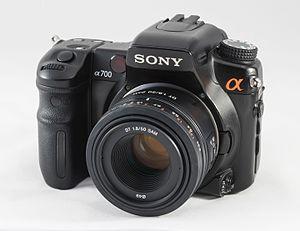
Le Sony Alpha 700 est le deuxième appareil photo reflex produit par Sony. Il a été commercialisé à partir du troisième trimestre 2007.